Markgröningen

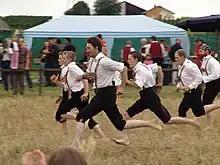
Markgröningen Shepherds' Run, 2006

Every year on the last weekend in August, shepherds from all over Baden-Württemberg meet in Markgröningen. Originally held by the Shepherds' Guild, since the abolition of the guilds in 1828 the festival has been held by the town of Markgröningen. Formerly it took place on St. Bartholomew's Day, August 24, but since 1961 has been held on the last weekend in August.